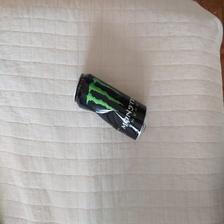
Label: cans